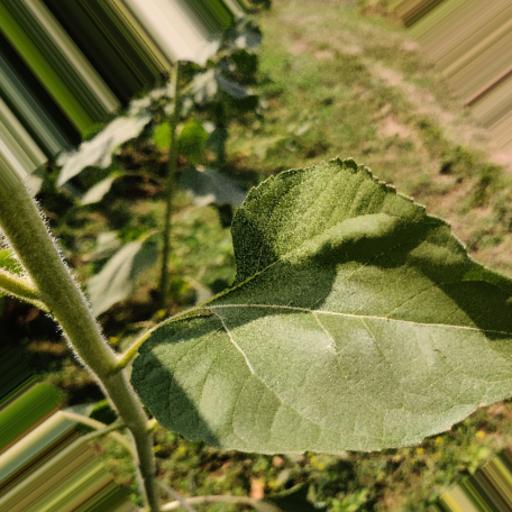
Label: Fresh_leaf